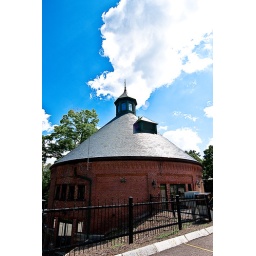
This former gasometer building in North Attleboro MA has been converted to office space.